Dharani pillar

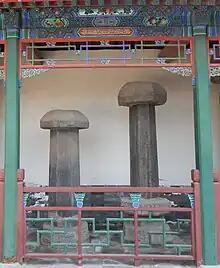
Tangut dharani pillars erected in 1502, now at the Ancient Lotus Pond (古蓮花池) in Baoding.

Dharani pillars are usually octagonal in shape, and are engraved with Buddhist dharani or dharani-sutras in Chinese characters. They may also be decorated with relief sculptures of Buddhist motifs or dragons. The pillar is seated on a base, and is covered by an overhanging canopy. Dharani pillars may be simple, with a base, an octagonal column, and a canopy; or may be multi-storeyed, with two or more columns separated from each other by a canopy. The multi-storeyed forms may resemble miniature pagodas.